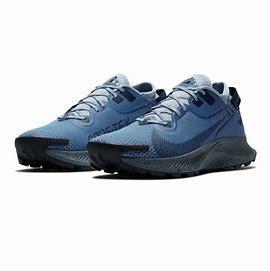
Brand: Nike
Model: Pegasus 2